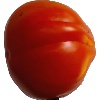
Label: Tomato 1